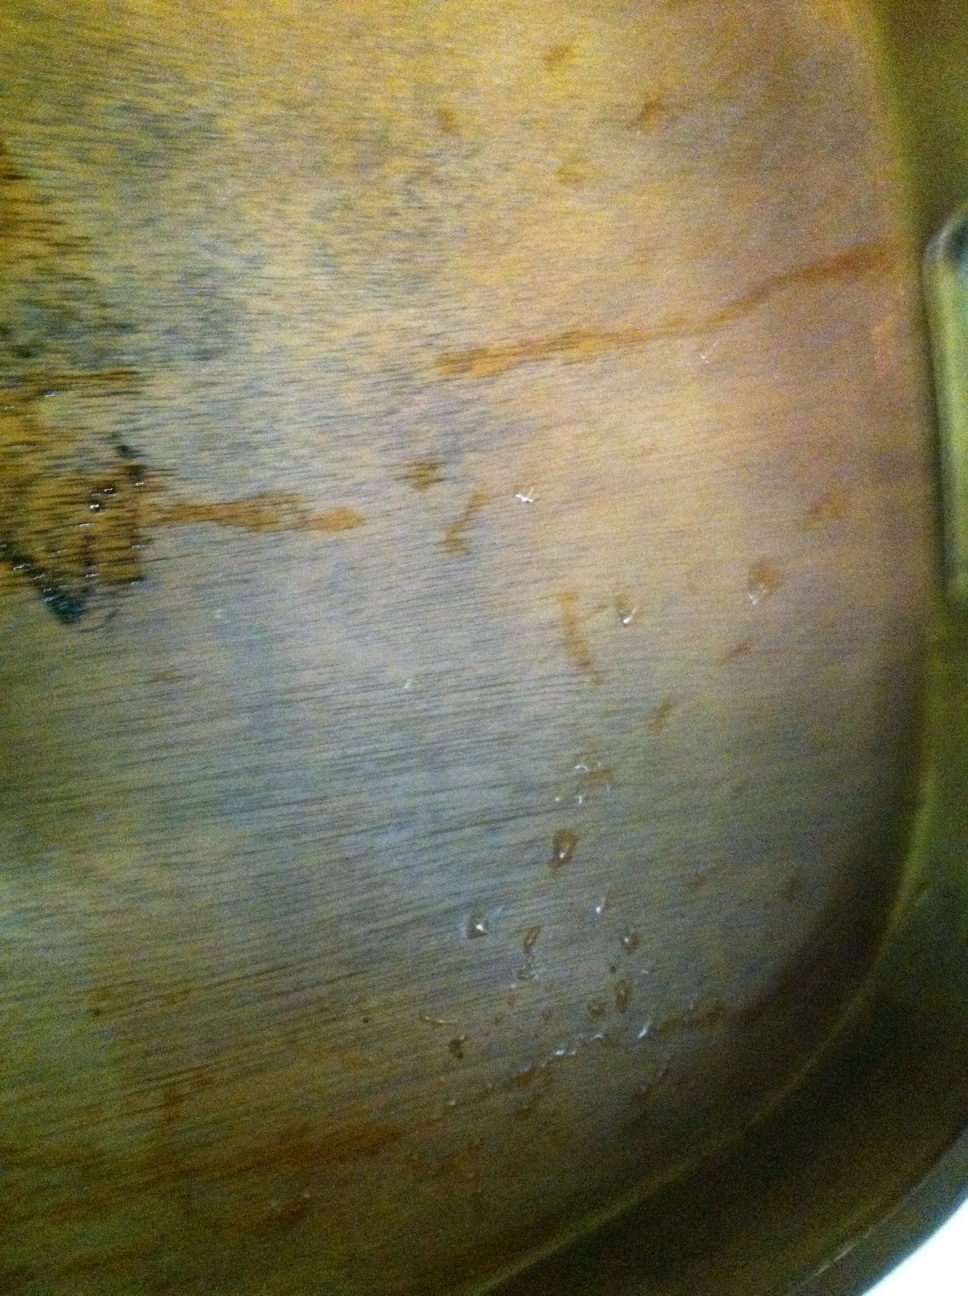Question: Does this tray look clean?
Answer: no